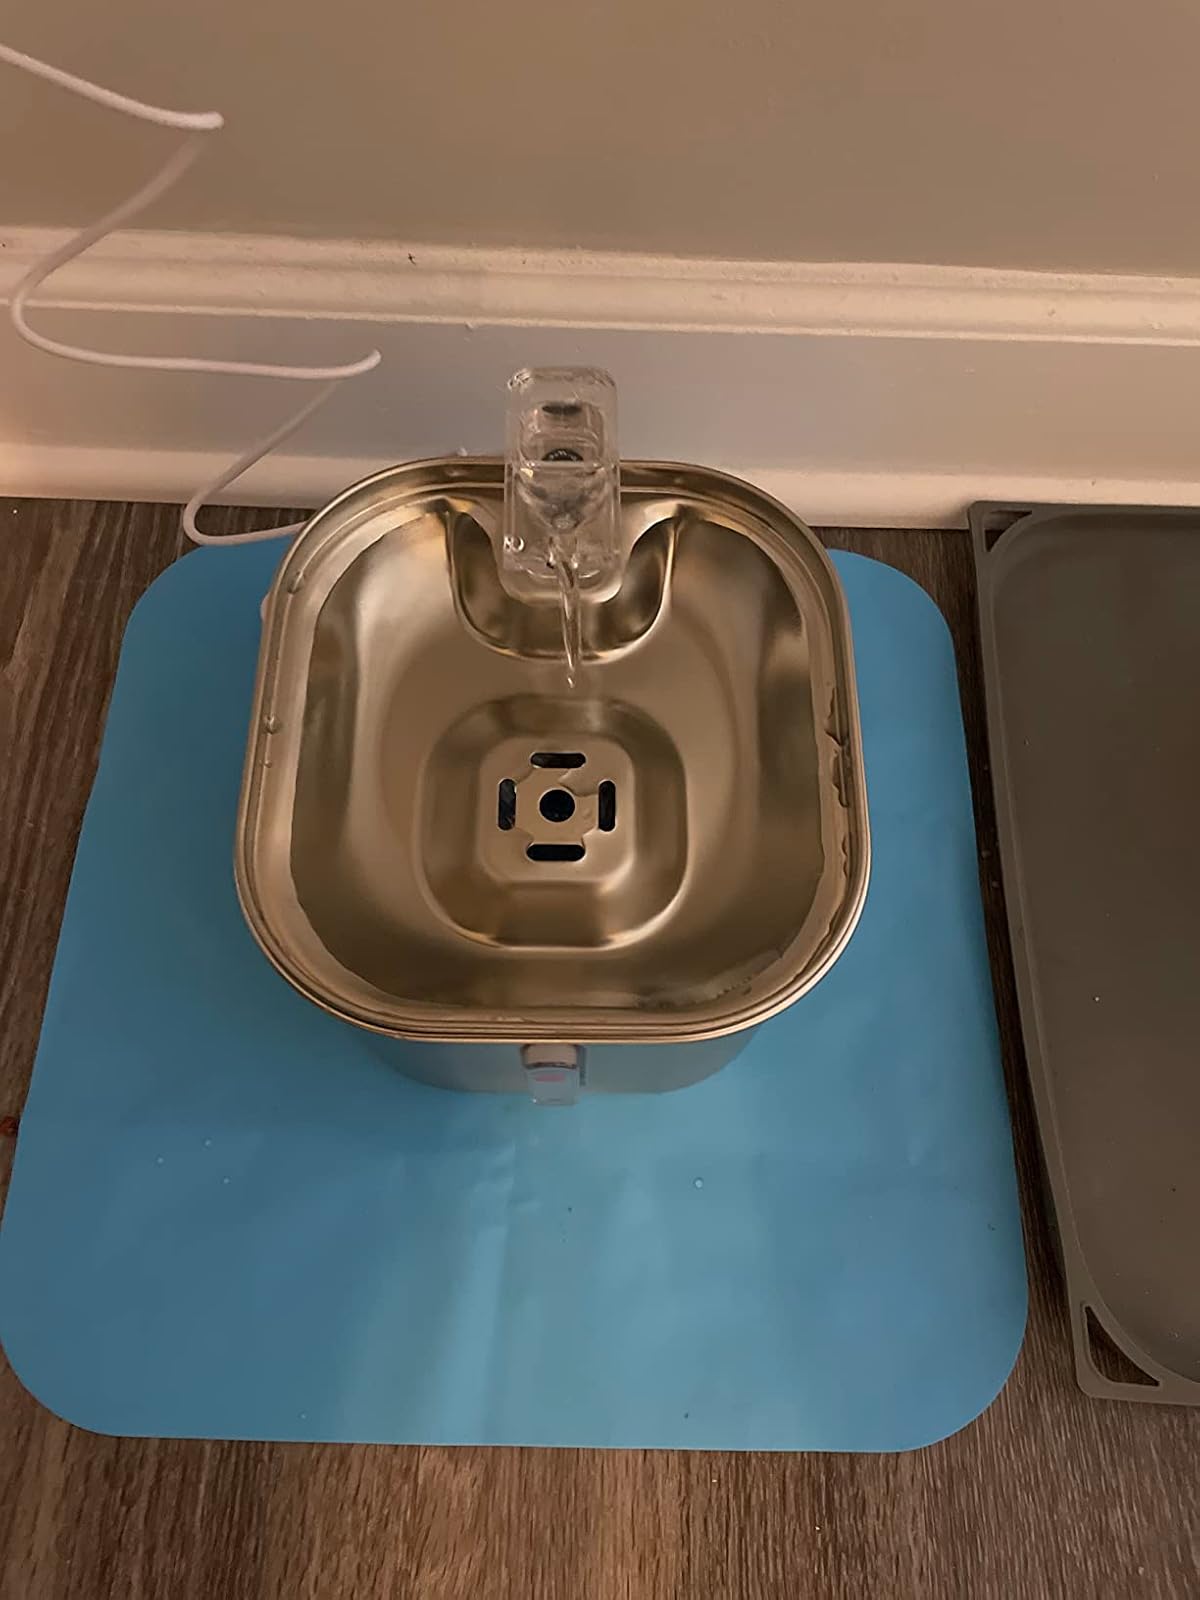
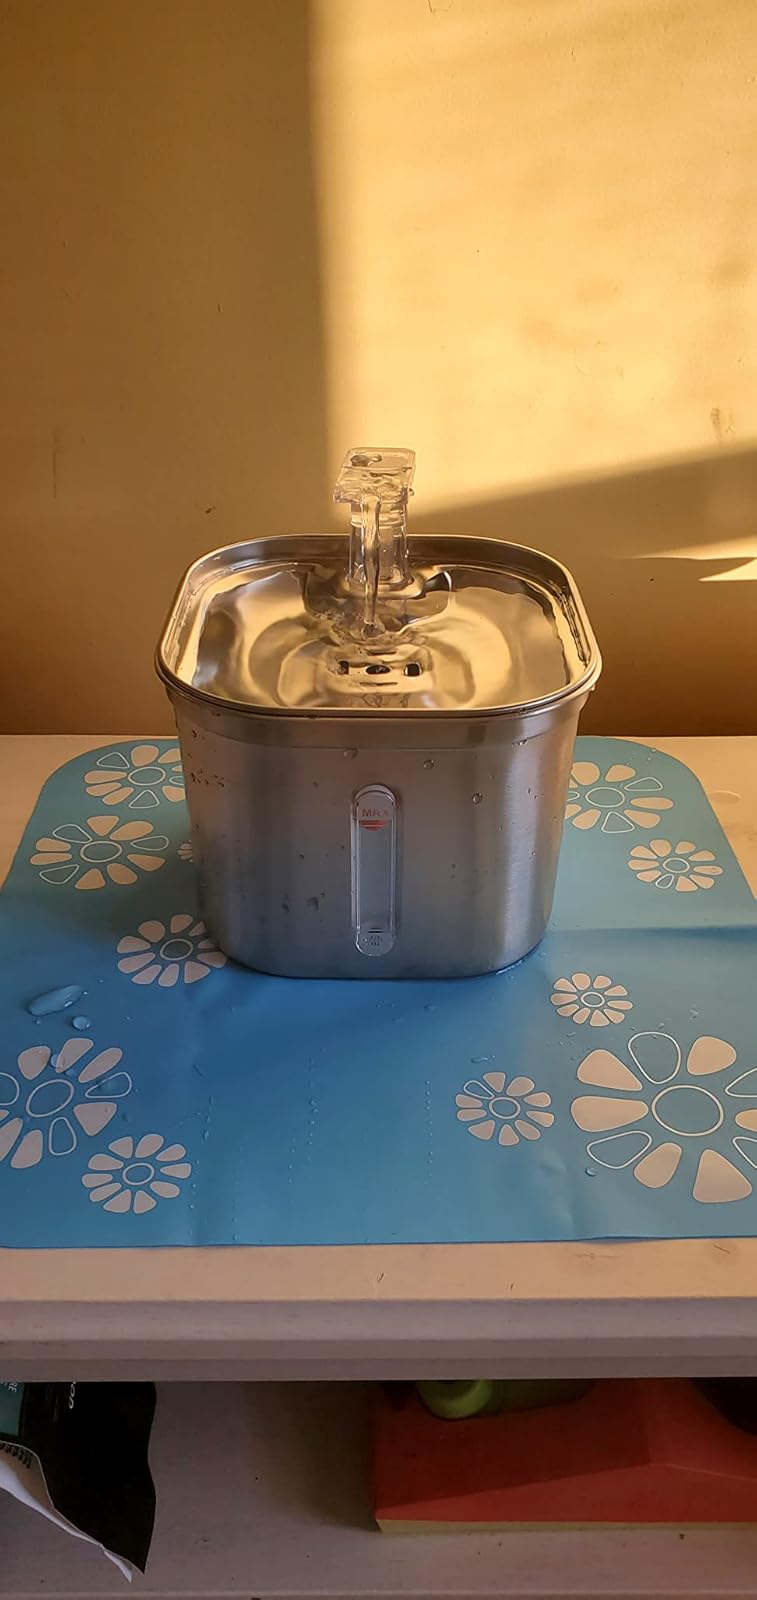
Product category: items_bowl
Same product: yes